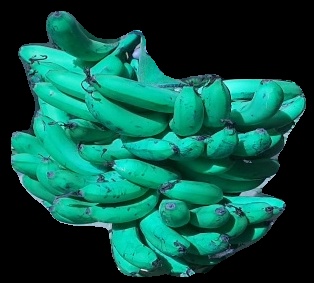
Variety: pachbale
Grade: grade3